Kota Damansara MRT station

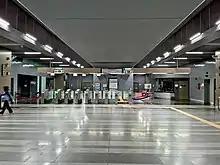
Concourse of station.

The station adopts the standard design for all elevated stations of the MRT Sungai Buloh-Kajang Line. The station is built above Persiaran Surian with its supporting piers located along the median of the road.